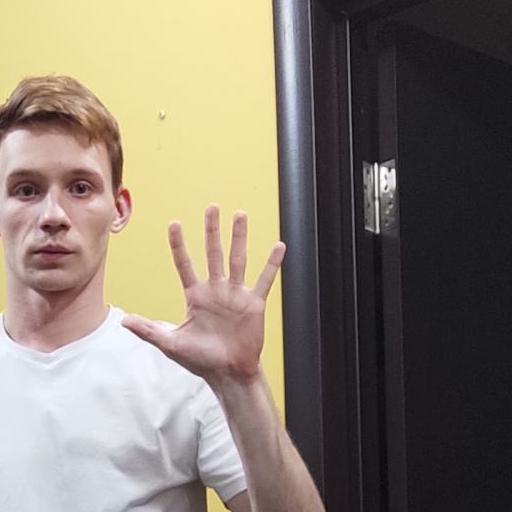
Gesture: palm